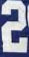
Number: 2